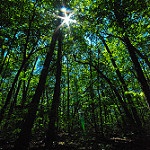
Label: forest